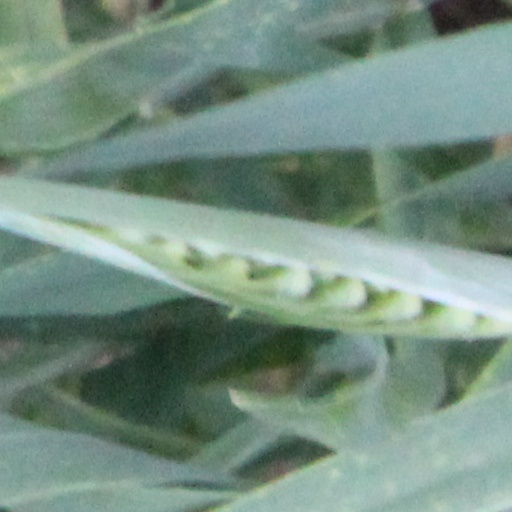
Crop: wheat